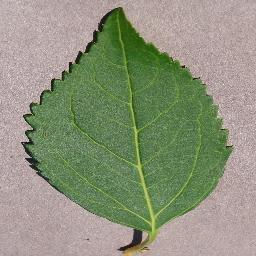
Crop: cherry
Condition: (including_sour)_healthy